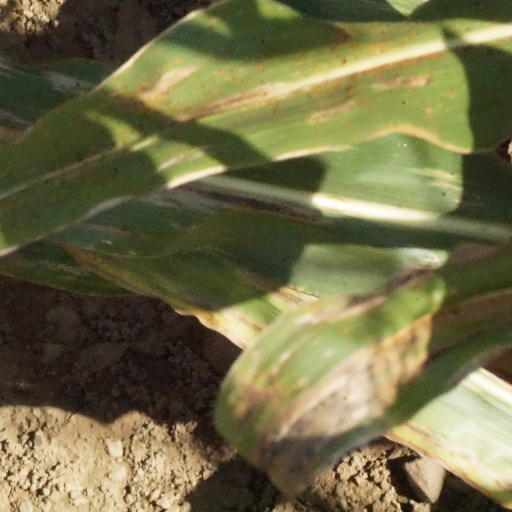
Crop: maize; corn